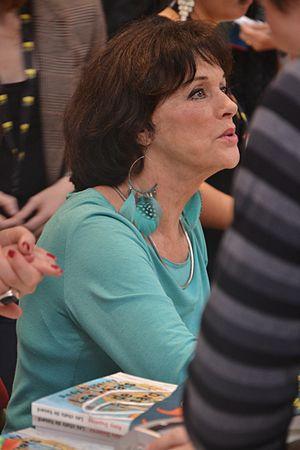
Anny Duperey à la 30e Foire du livre de Brive-la-Gaillarde
Catherine Mariotti, épouse Beaumont est un personnage de la série télévisée Une famille formidable, née en 1950, interprétée par l'actrice Anny Duperey.
Une famille formidable est une série télévisée française créée par Joëlle Miquel, Laurent Vachaud, Ève Deboise et Alain Layrac, réalisée par Joël Santoni et diffusée entre le 17 septembre 1992 et le 3 décembre 2018 sur TF1 ainsi que sur RTS Un et sur La Une. Elle est rediffusée sur TMC, NRJ 12, TF1 Séries Films et TV Breizh.